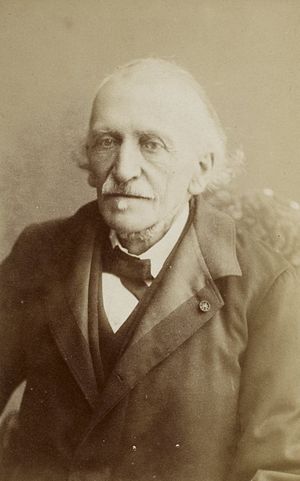
Antoine Yvon Villarceau
Antoine-François-Joseph Yvon Villarceau var en fransk astronom og matematiker.